Holyoke Building

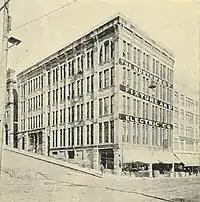
The Holyoke Building in 1900

Suffering financial reversals as a result of the Panic of 1893, Holyoke divested himself of all his Seattle property including the Holyoke Building. He removed to Skagit County where he owned a 600-acre oat farm near Conway in the early 1900s. He moved to Bellingham in 1905 where he remained until his death in March 1906 at age 70.